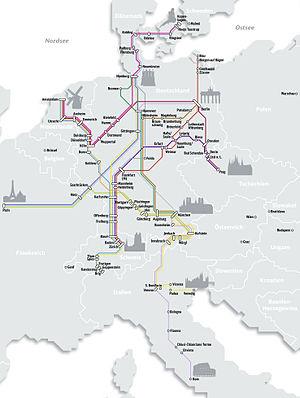
CityNightLine était jusqu'en 2016 une filiale de droit suisse de la Deutsche Bahn qui était l'opérateur des trains de nuit en Allemagne et vers plusieurs pays voisins. La première circulation a eu lieu le 28 mai 1995. À l'origine filiale commune de la DB, des CFF et des ÖBB, CityNightLine est devenue une filiale de la DB depuis le retrait des deux autres partenaires.